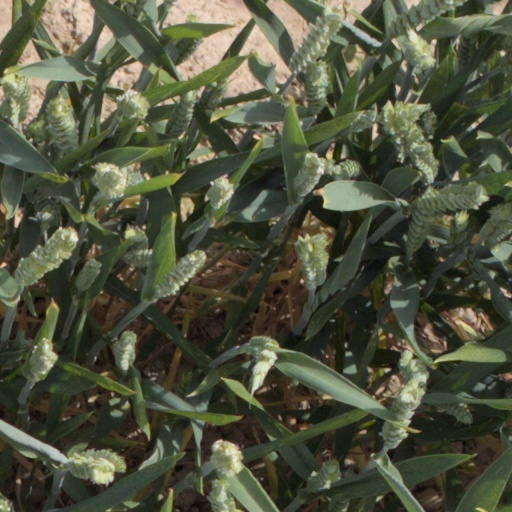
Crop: wheat